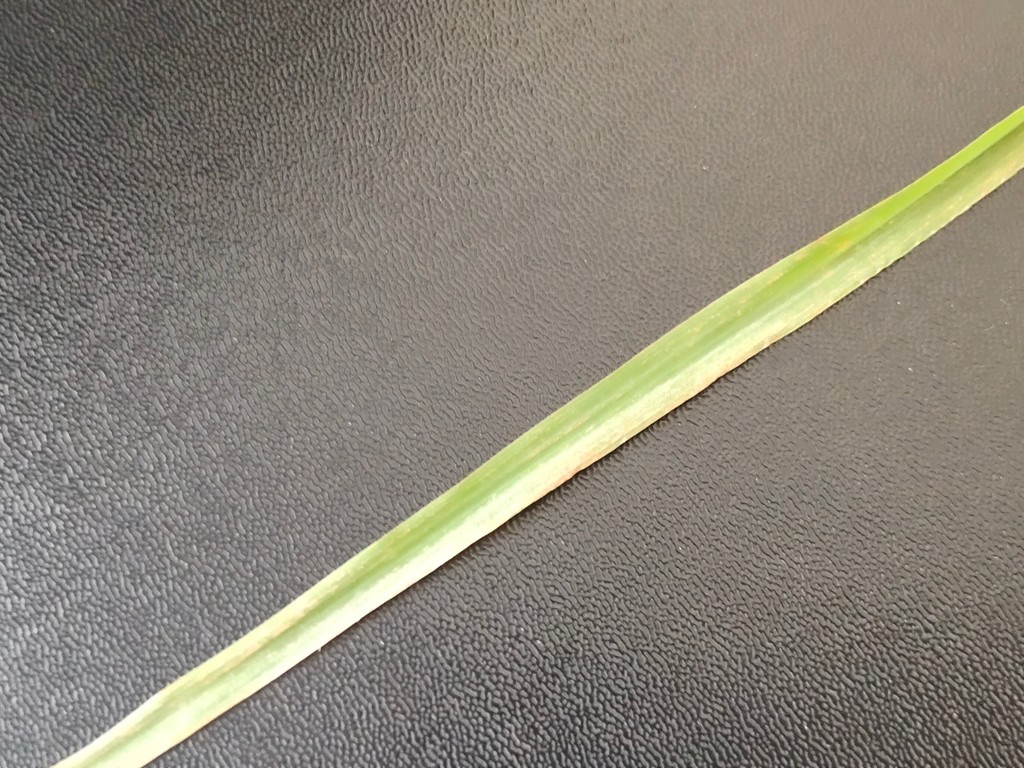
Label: Unhealthy